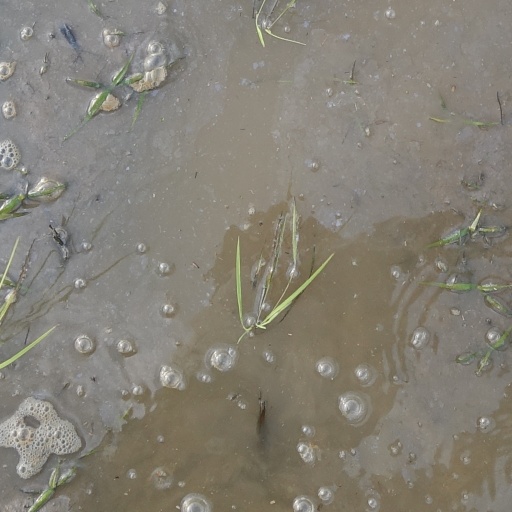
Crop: rice